Collins-class submarine

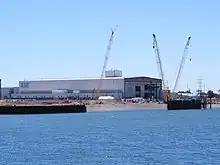
The Australian Submarine Corporation construction facility, where the six submarines were assembled

Each submarine was constructed in six sections, each consisting of several sub-sections. One of the main criteria of the project was that Australian industries contribute to at least 60% of the work; by the conclusion of the project 70% of the construction and 45% of the software preparation had been completed by Australian-owned companies. Work was sub-contracted out to 426 companies across twelve countries, plus numerous sub-sub-contractors. In many cases, components for the first submarine were constructed by companies outside Australia, while those for the following five boats were replicated by an Australian-owned partner or subsidiary. The project prompted major increases in quality control standards across Australian industries: in 1980, only 35 Australian companies possessed the appropriate quality control certifications for Defence projects, but by 1998 this had increased to over 1,500.